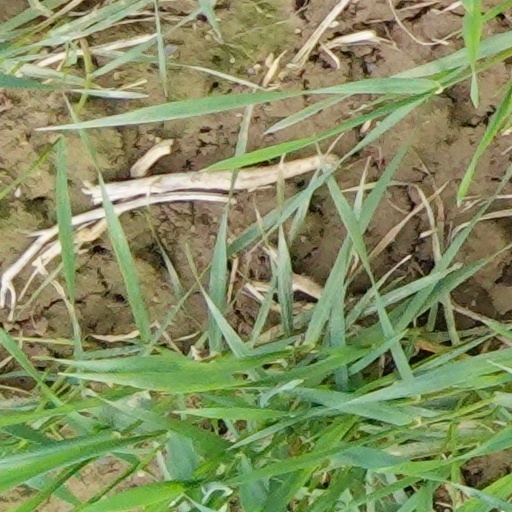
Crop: wheat